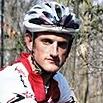
Age: 36